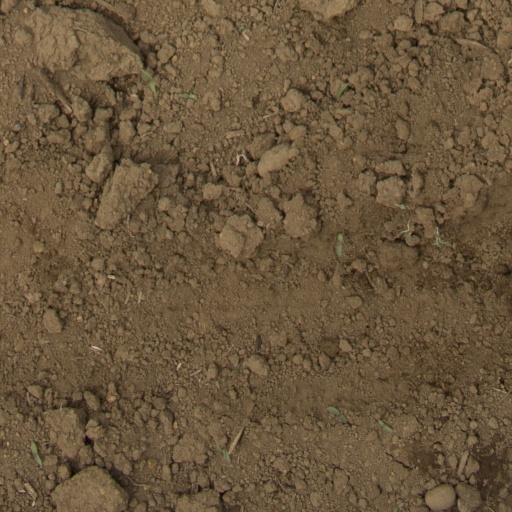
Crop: Jerusalem artichoke